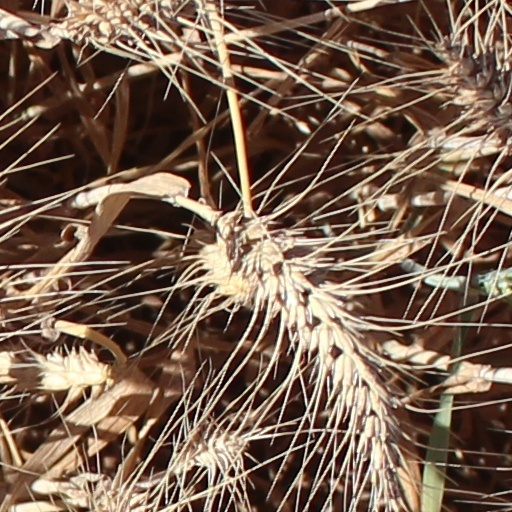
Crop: wheat